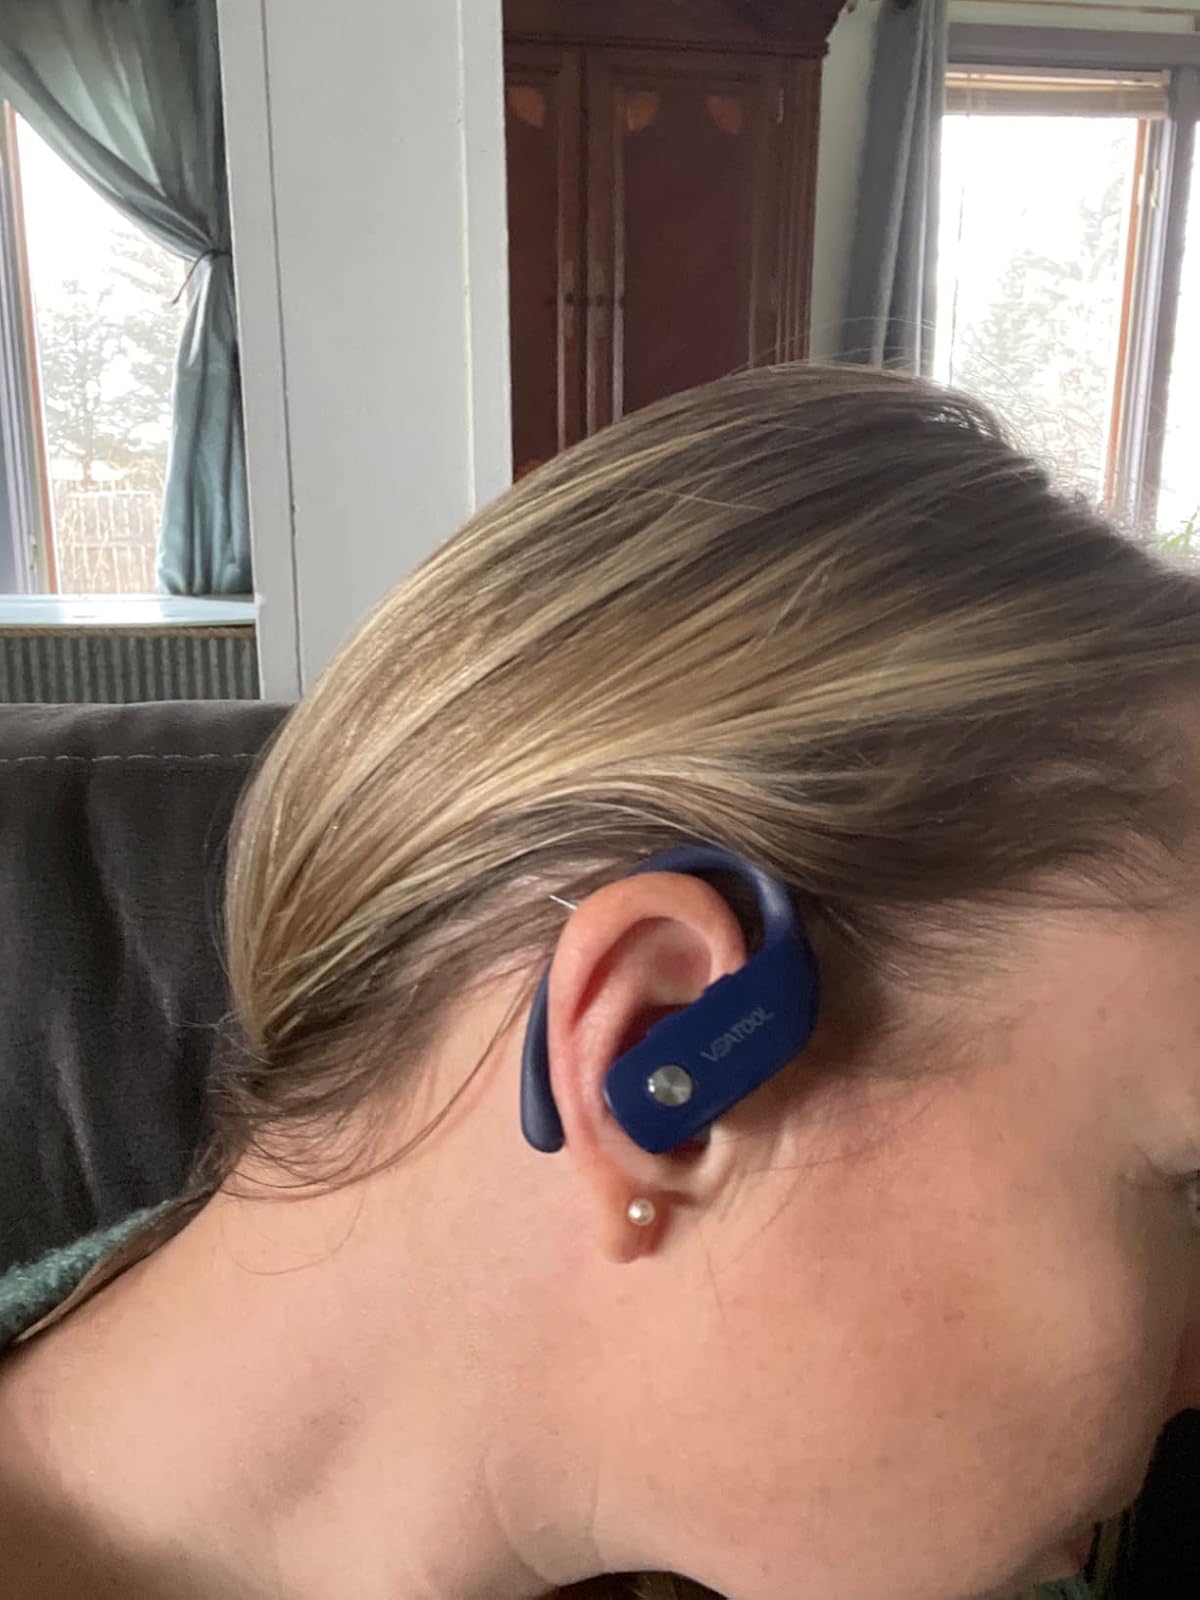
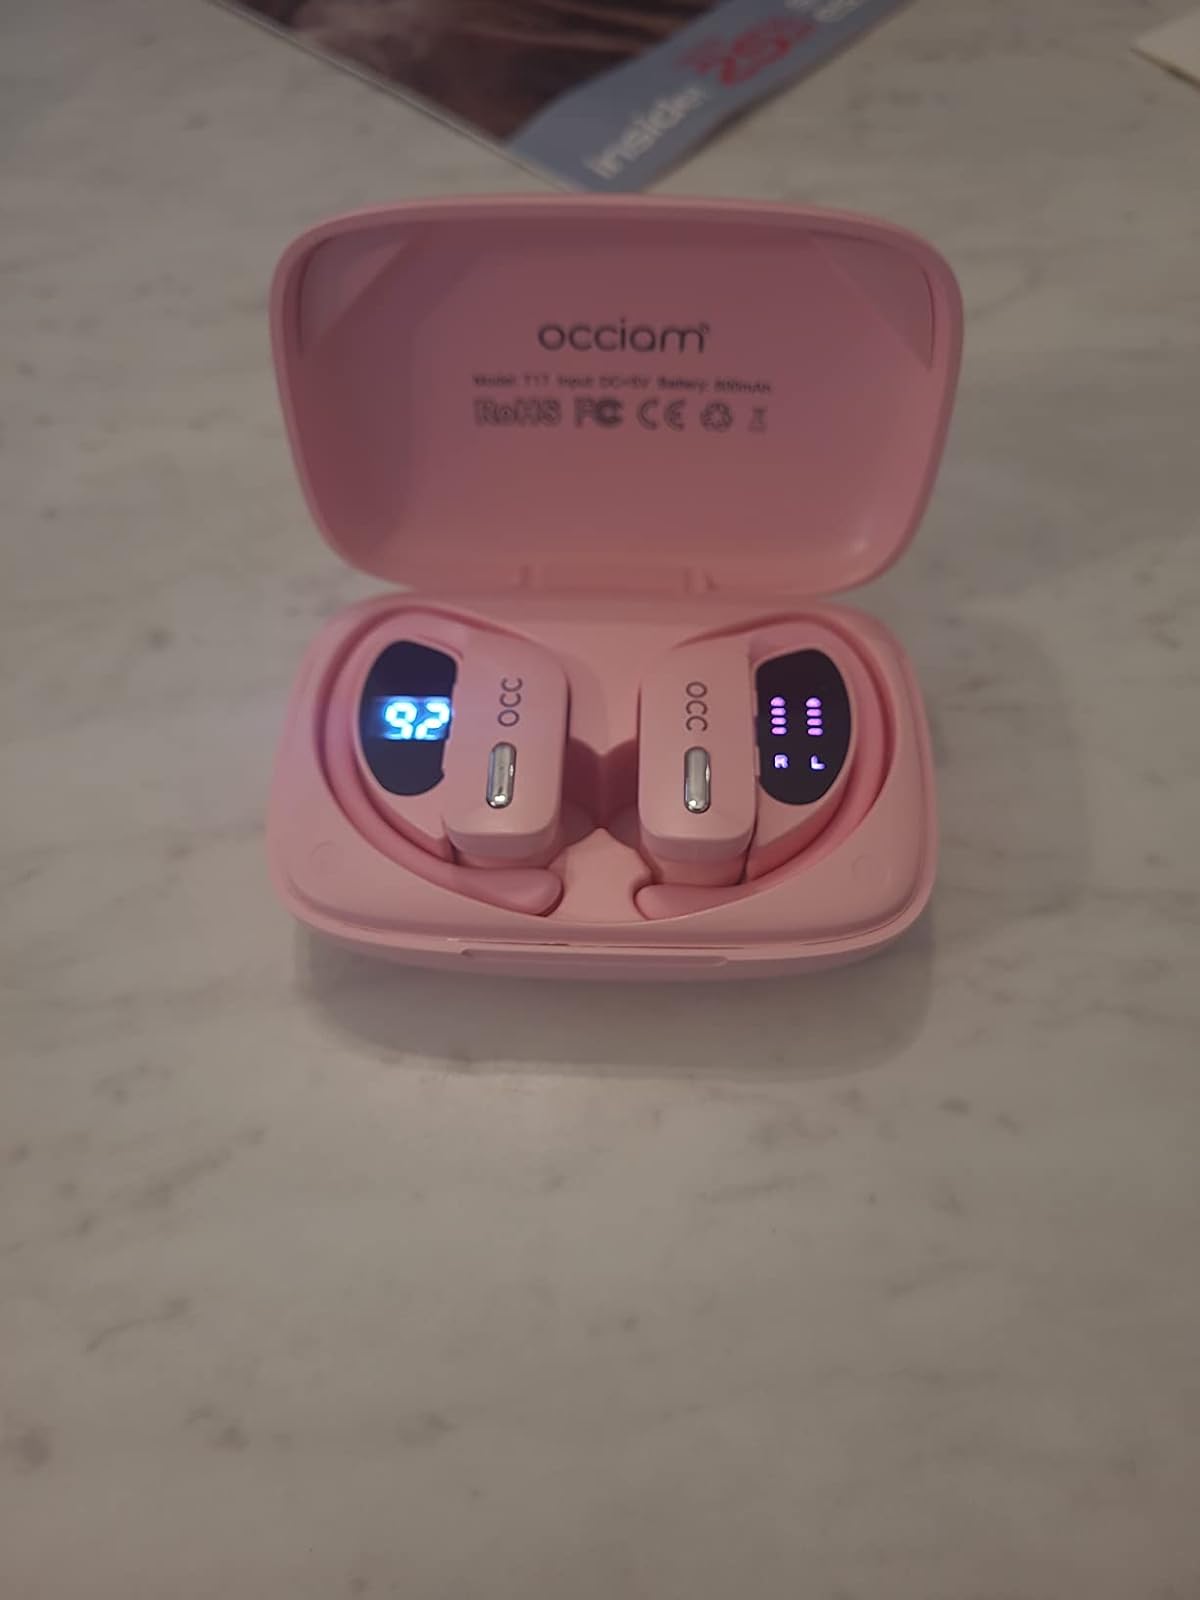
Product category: earbuds
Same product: no